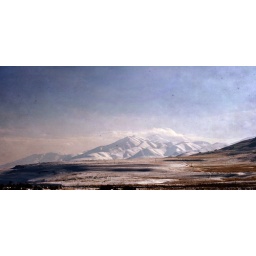
hills near golden spike national monument panorama snow 2 texture